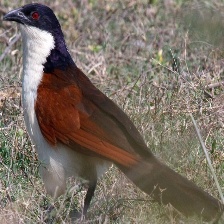
Species: COPPERY TAILED COUCAL
Scientific name: CENTROPUS CUPREICAUDUS